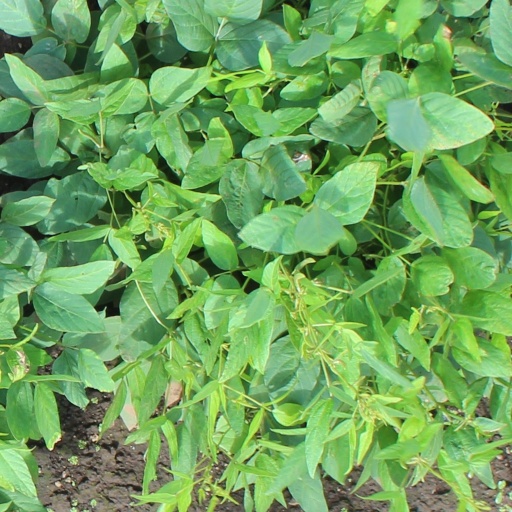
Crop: soybean